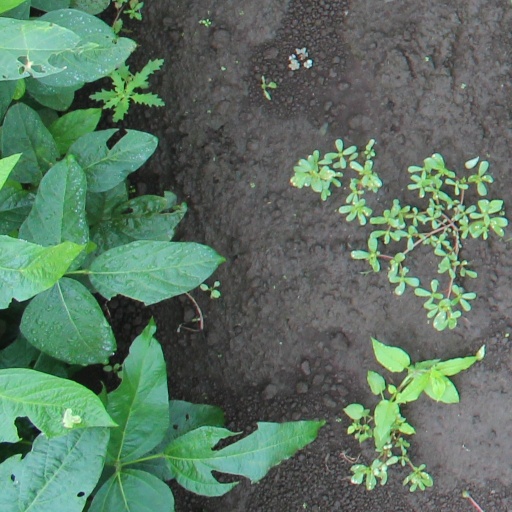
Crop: soybean